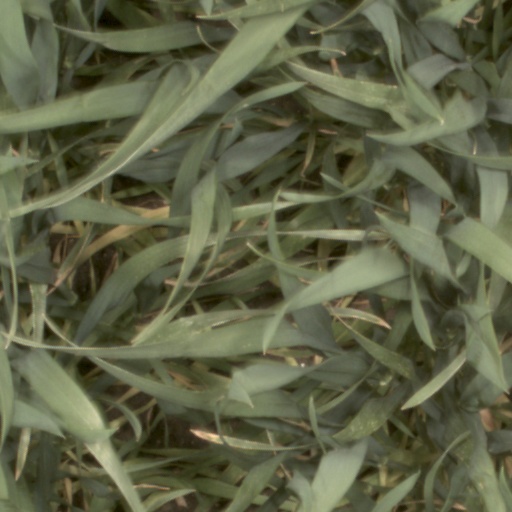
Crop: wheat